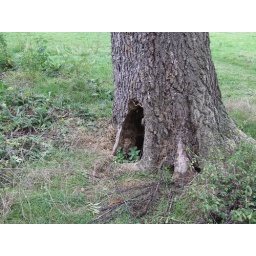
At the base of a tree in Cannon Hill Common